Olive Garden

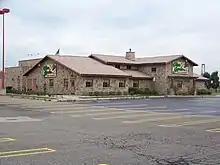
An Olive Garden restaurant in Auburn Hills, Michigan. Example of location with old logo.

In 2011, Darden announced that it was going to begin co-locating Olive Garden and sibling chain Red Lobster locations. The new restaurants were designed for smaller markets and had separate entrances and dining areas, but unified kitchen and support areas. Menus remained separate, with customers only able to order from the location they are seated in. In 2014, Darden Restaurants announced intentions to sell Red Lobster, to close two Olive Garden and Red Lobster co-locations in Georgia and South Carolina, and to convert the remaining four co-locations into standalone Olive Garden restaurants.